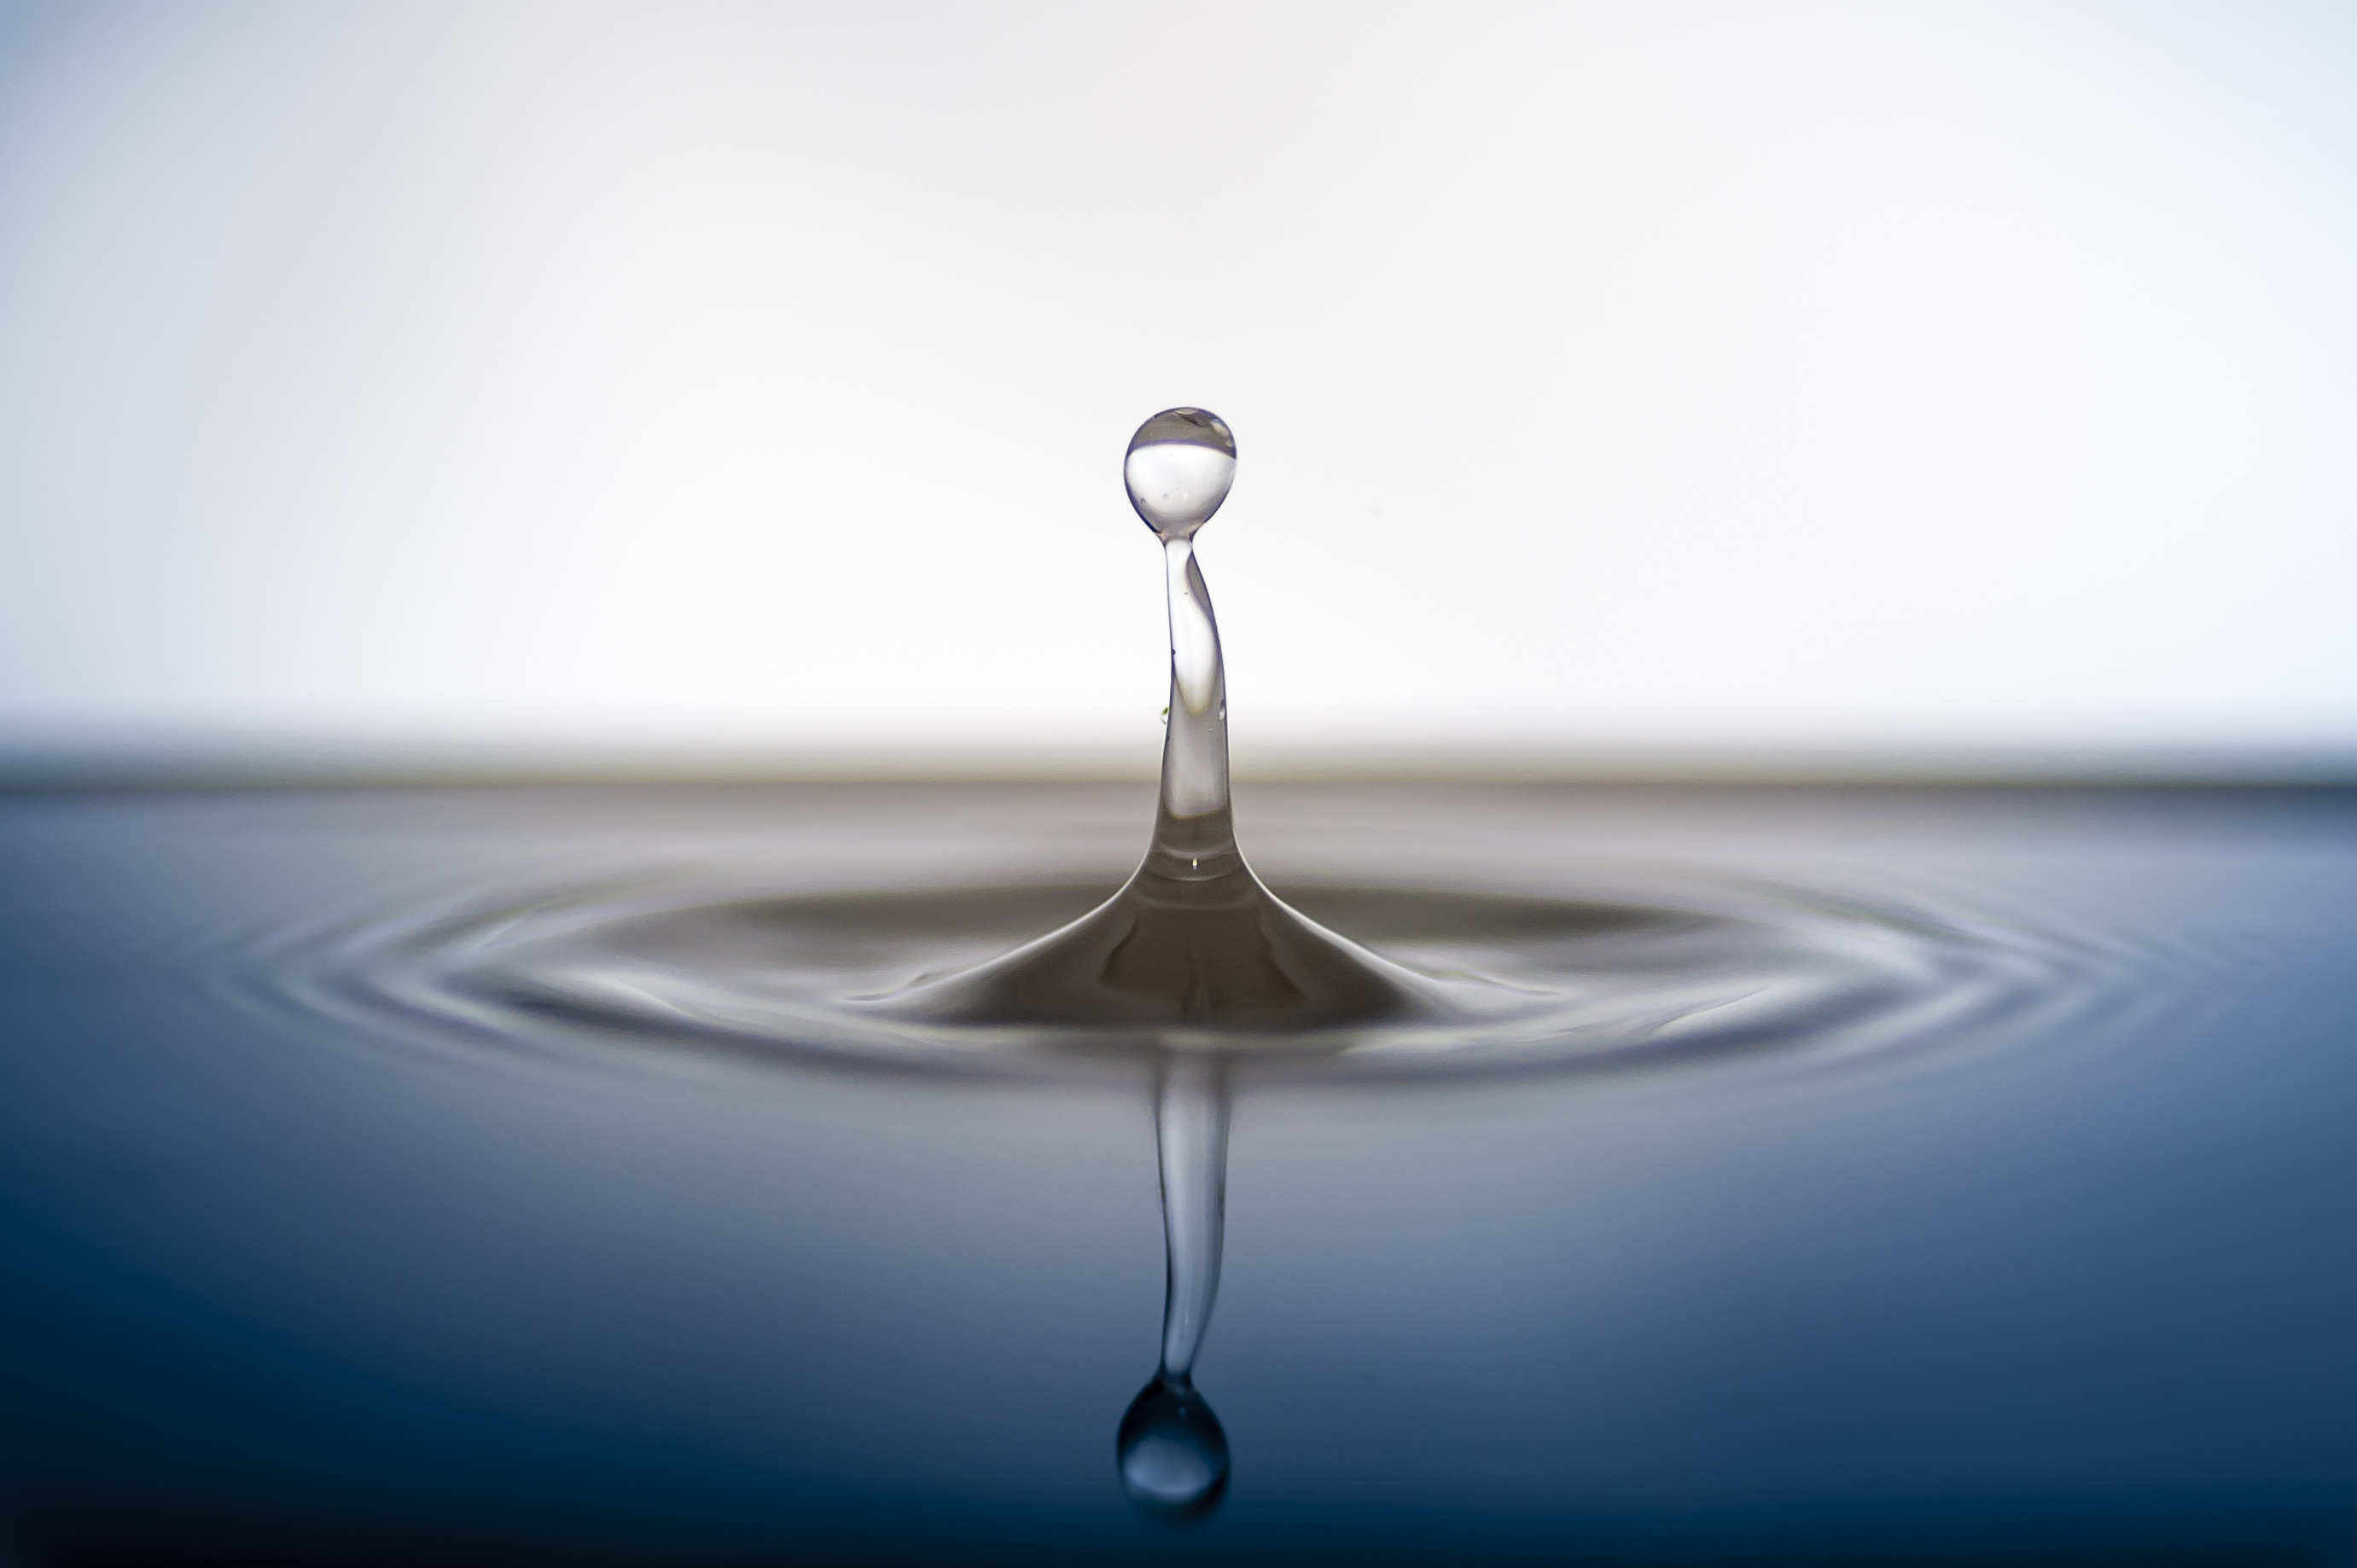
water, drop, liquid, light, wave, glass, wet, reflection, macro, close, lighting, drip, circle, wine glass, shape, drop of water, drops of water, macro photography, waves circles, still life photography